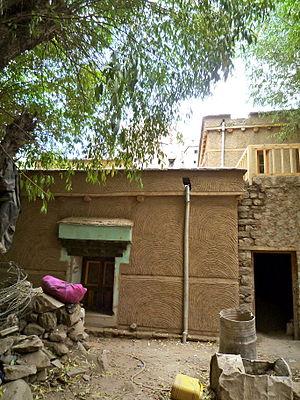
Première mosquée de Leh fondée en 1666
Le Ladakh, cette région du nord-ouest de l'Inde a, aujourd'hui encore, un statut particulier au sein de l'Union Indienne. Région de culture tibétaine, au carrefour de routes commerciales permettant des mélanges ethniques, culturels, artistiques et cultuels, le Ladakh est devenu une région touristique plus de dix ans après la guerre de 1962. Terre de trekking pour la plupart des touristes, son histoire demande pourtant à être connue et découverte. Les recherches pionnières d'Alexander Cunningham et d'August Hermann Francke restent la base du travail historique sur le Ladakh, mais les recherches de Luciano Petech nous permettent d’appréhender cette histoire avec plus de précision. Il émit notamment des hypothèses permettant de corriger certains problèmes de datations. Nous utilisons principalement les datations de Petech tout en gardant à l’esprit que ces dates restent des approximations.